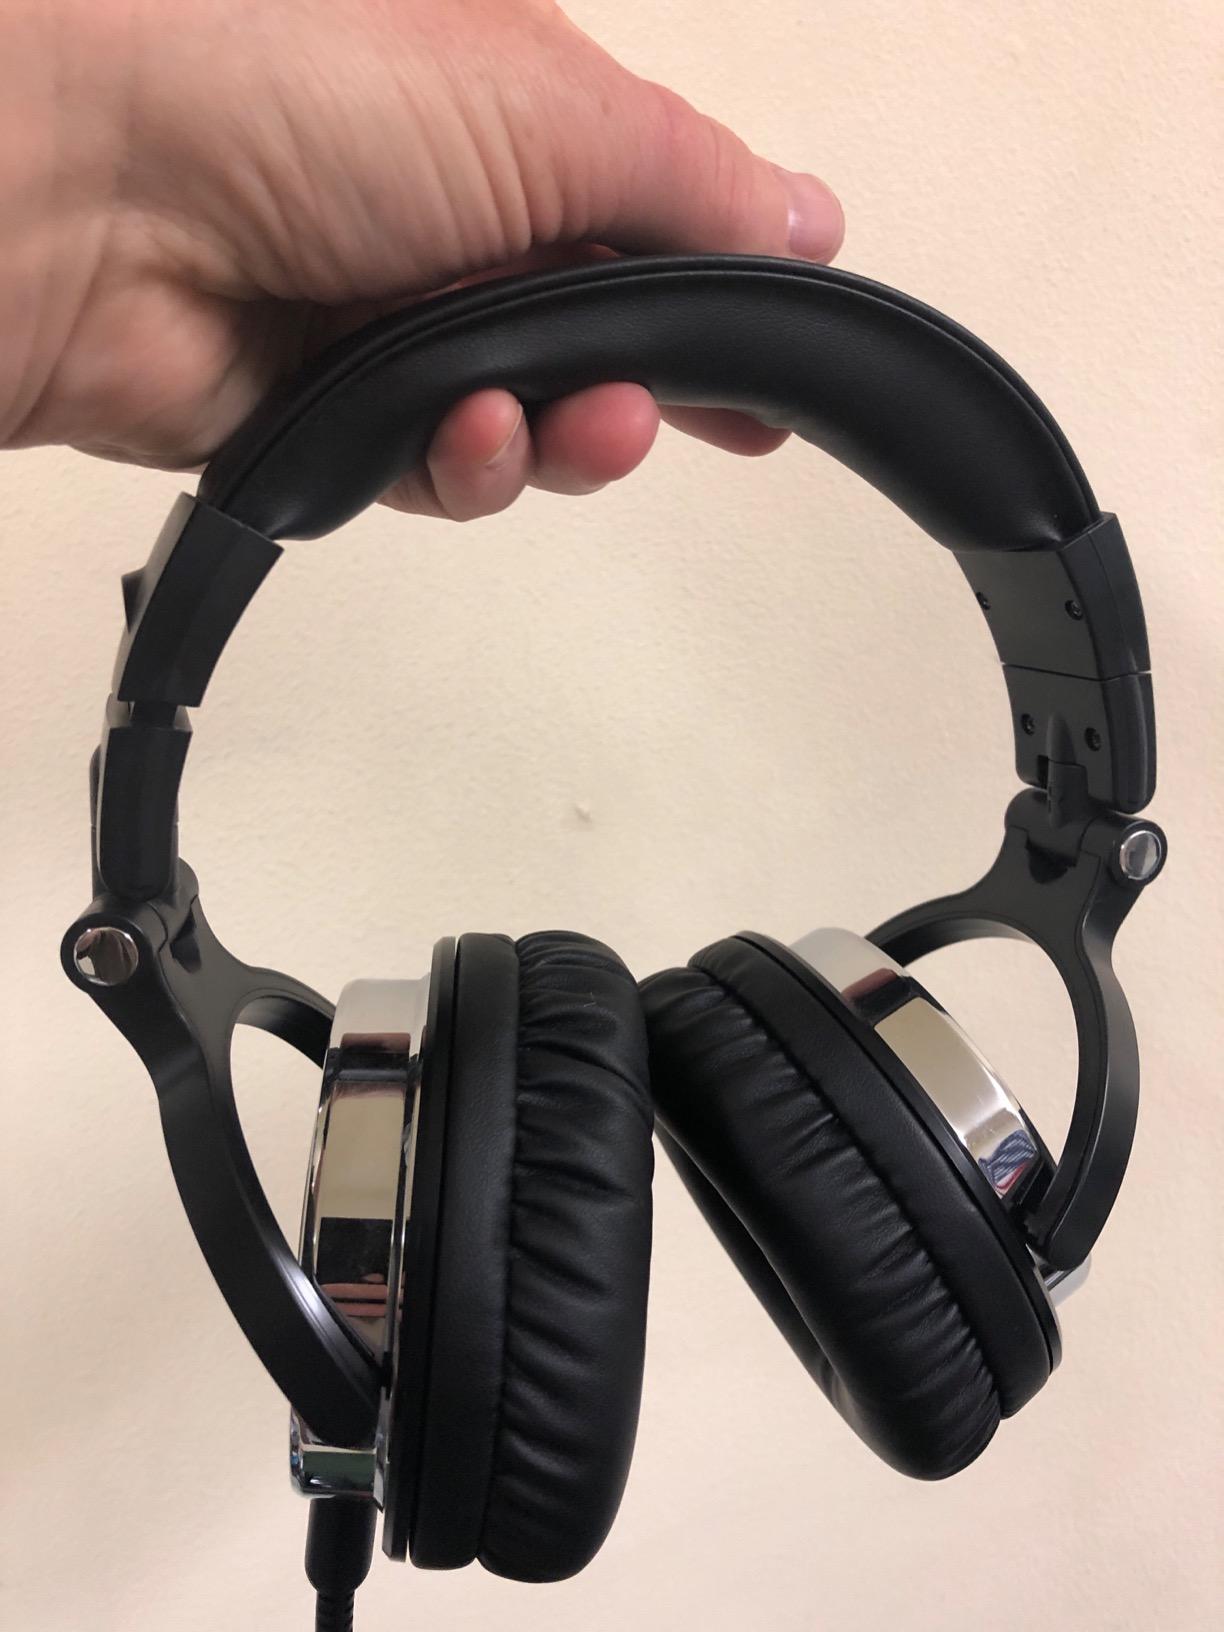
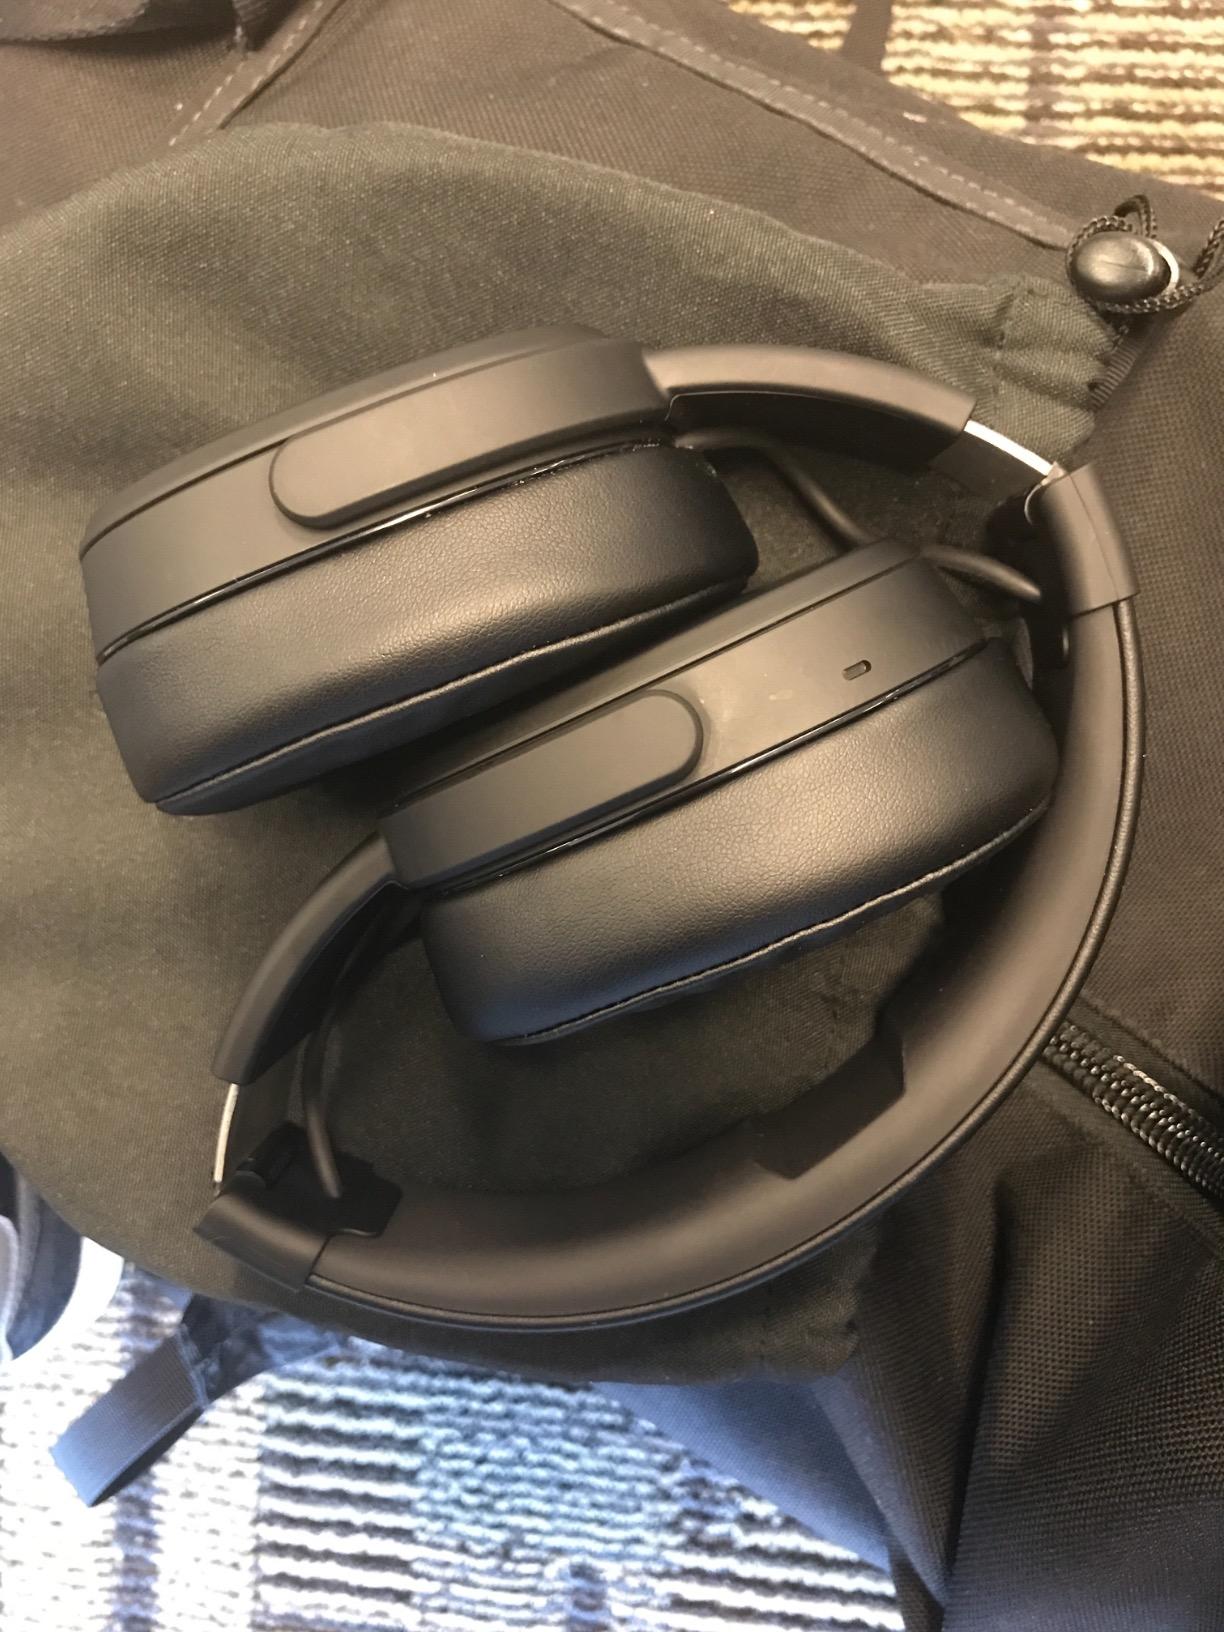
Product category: headphones
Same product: no